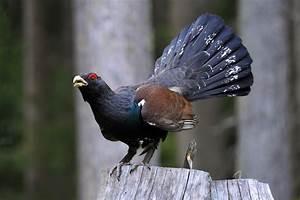
chicken